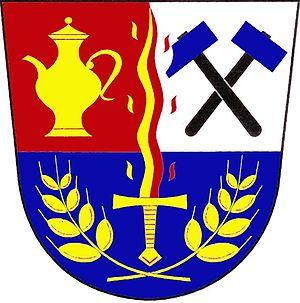
Božičany est une commune du district et de la région de Karlovy Vary, en République tchèque. Sa population s'élevait à 641 habitants en 2018.